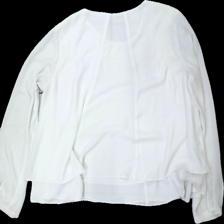
View: back
Type: Blouse
Category: Ladies
Brand: Cappuchini
Colors: White
Material: 100% polyester
Cut: Regular
Size: 38
Season: All
Stains: Major
Damage: fläckar
Damage location: bottom center
Damage 2: fläckar arm
Damage 2 location: bottom right
Damage 3 location: middle right
Price range: <50
Recommended usage: Remake
Description: vit blus med fläckar